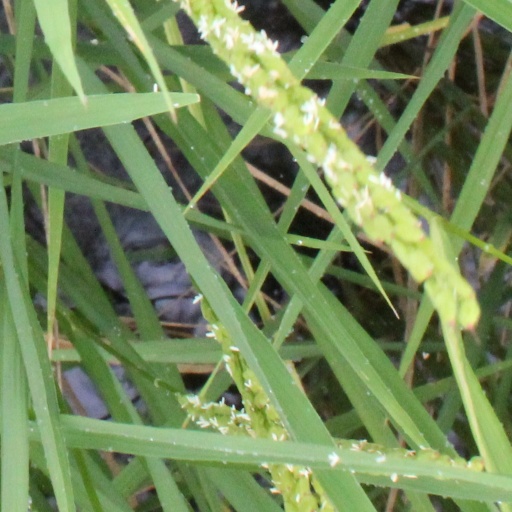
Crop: rice